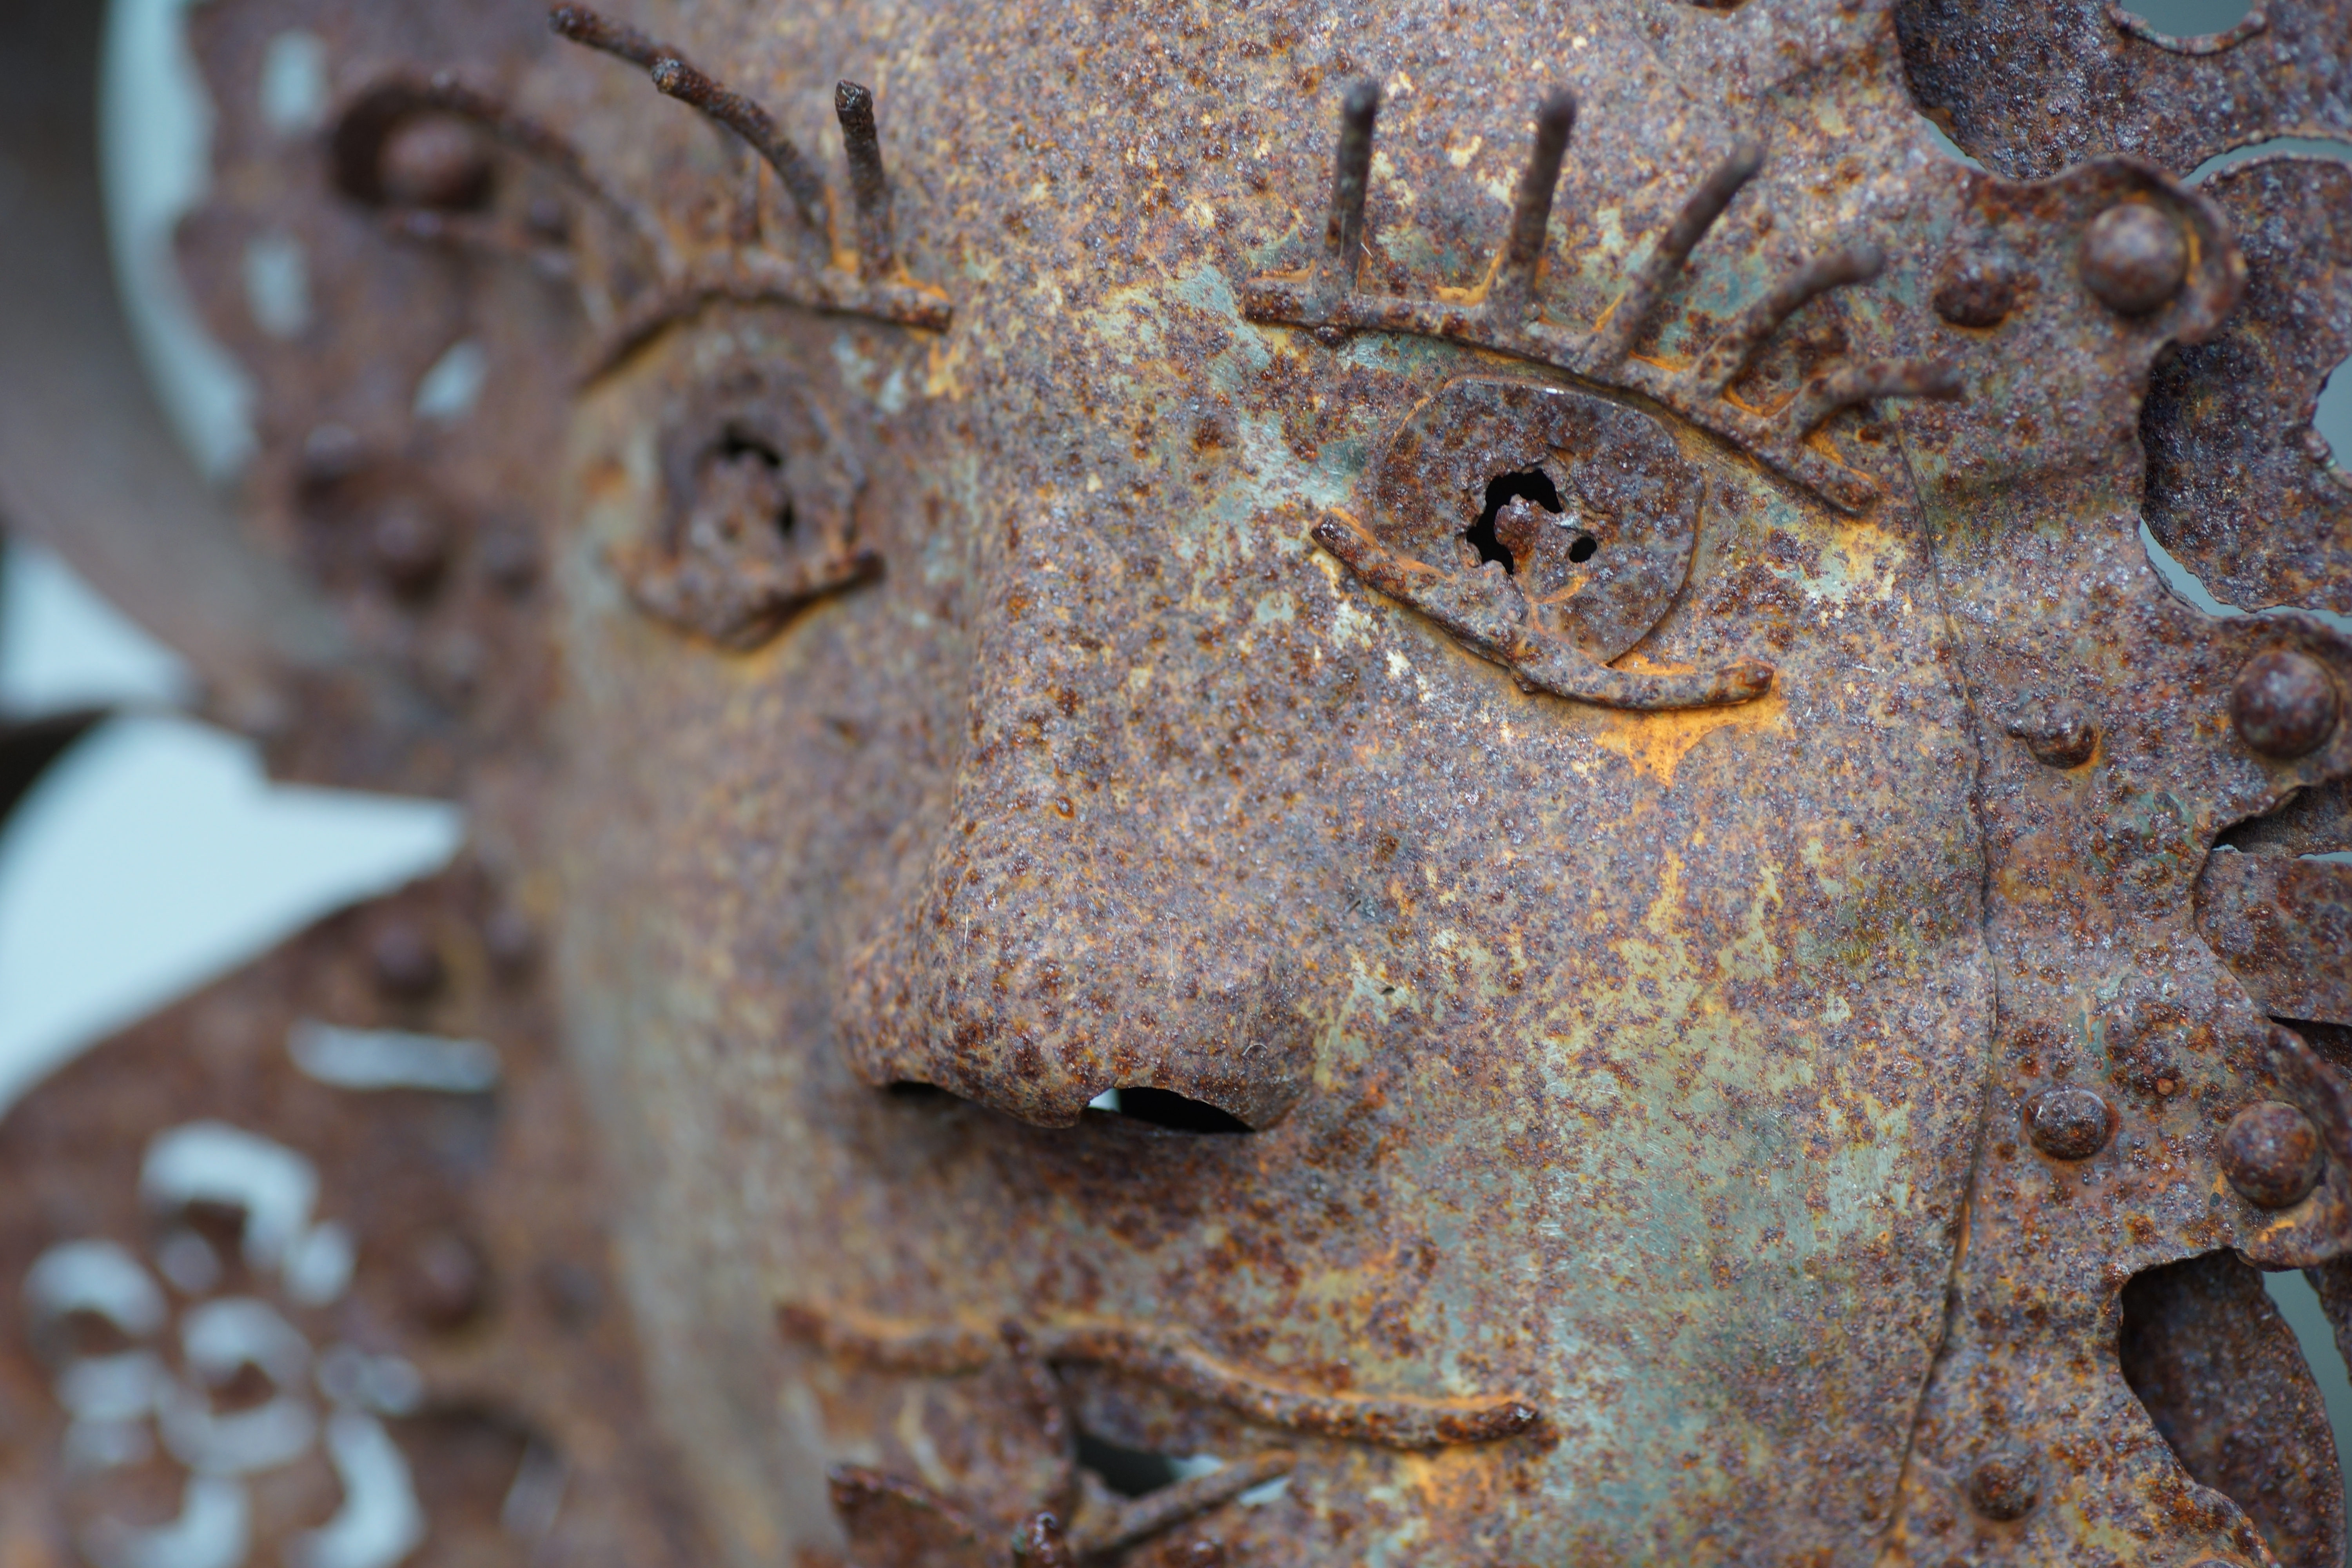
sculpture, face, rust, stone carving, material, carving, metal